Anthony Paul Dostie

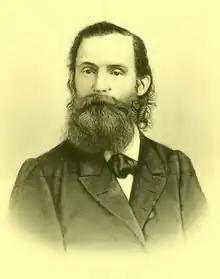
Anthony Paul Dostie

Anthony Paul Dostie (June 20, 1821August 5, 1866) was a dentist and civil rights advocate who was killed in the New Orleans massacre of 1866. A book about his life was published in 1868 as "The Life of A.P. Dostie" or "The Conflict in New Orleans" by his daughter Emily Hazen Reed. It is illustrated with an engraving of Dostie by Augustus Robin of New York.